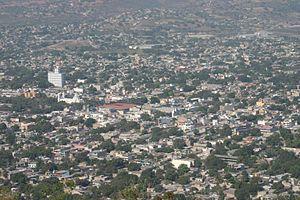
Iguala de la Indepedencía est une ville de 118 462 habitants située dans l’État de Guerrero au Mexique.